Hugh Monroe

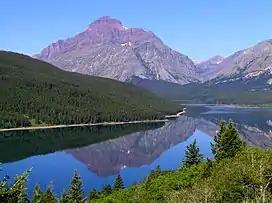
Image of Rising Wolf Mountain, named after Hugh Monroe

Rising Wolf Mountain (Mah-kwi-i-po-ats-ists – Wolf Rising Mountain), was named after Monroe. After his death, his close friend and author James Willard Schultz named the peak after Monroe. He was also referred to as the "White Blackfoot."